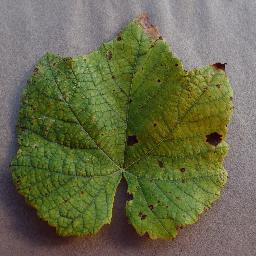
Label: Grape___Leaf_blight_(Isariopsis_Leaf_Spot)